A420 road

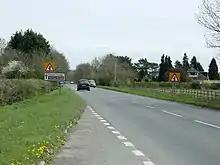
A420 heading to Chippenham

The A420 is a road between Bristol and Oxford in England. Between Swindon and Oxford it is a primary route.